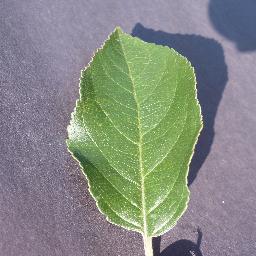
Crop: apple
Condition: healthy